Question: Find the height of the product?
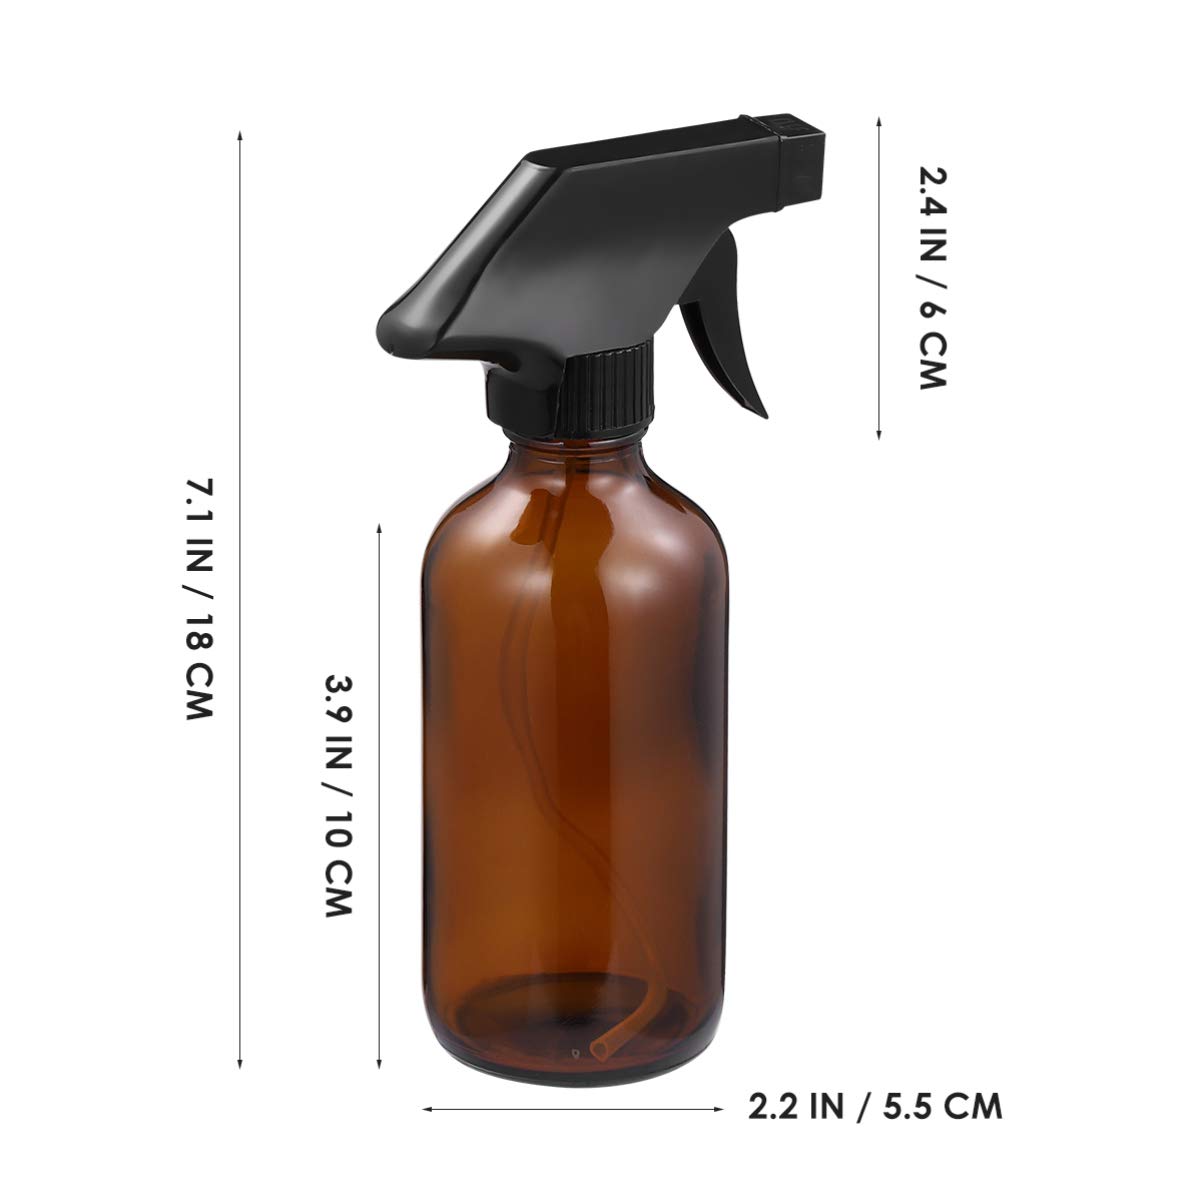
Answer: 7.1 inch